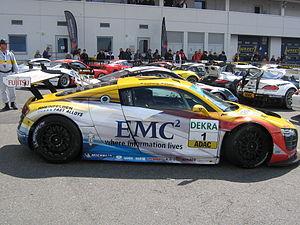
L'Audi R8 LMS est une automobile de course de catégorie GT3 produite par le constructeur allemand Audi.